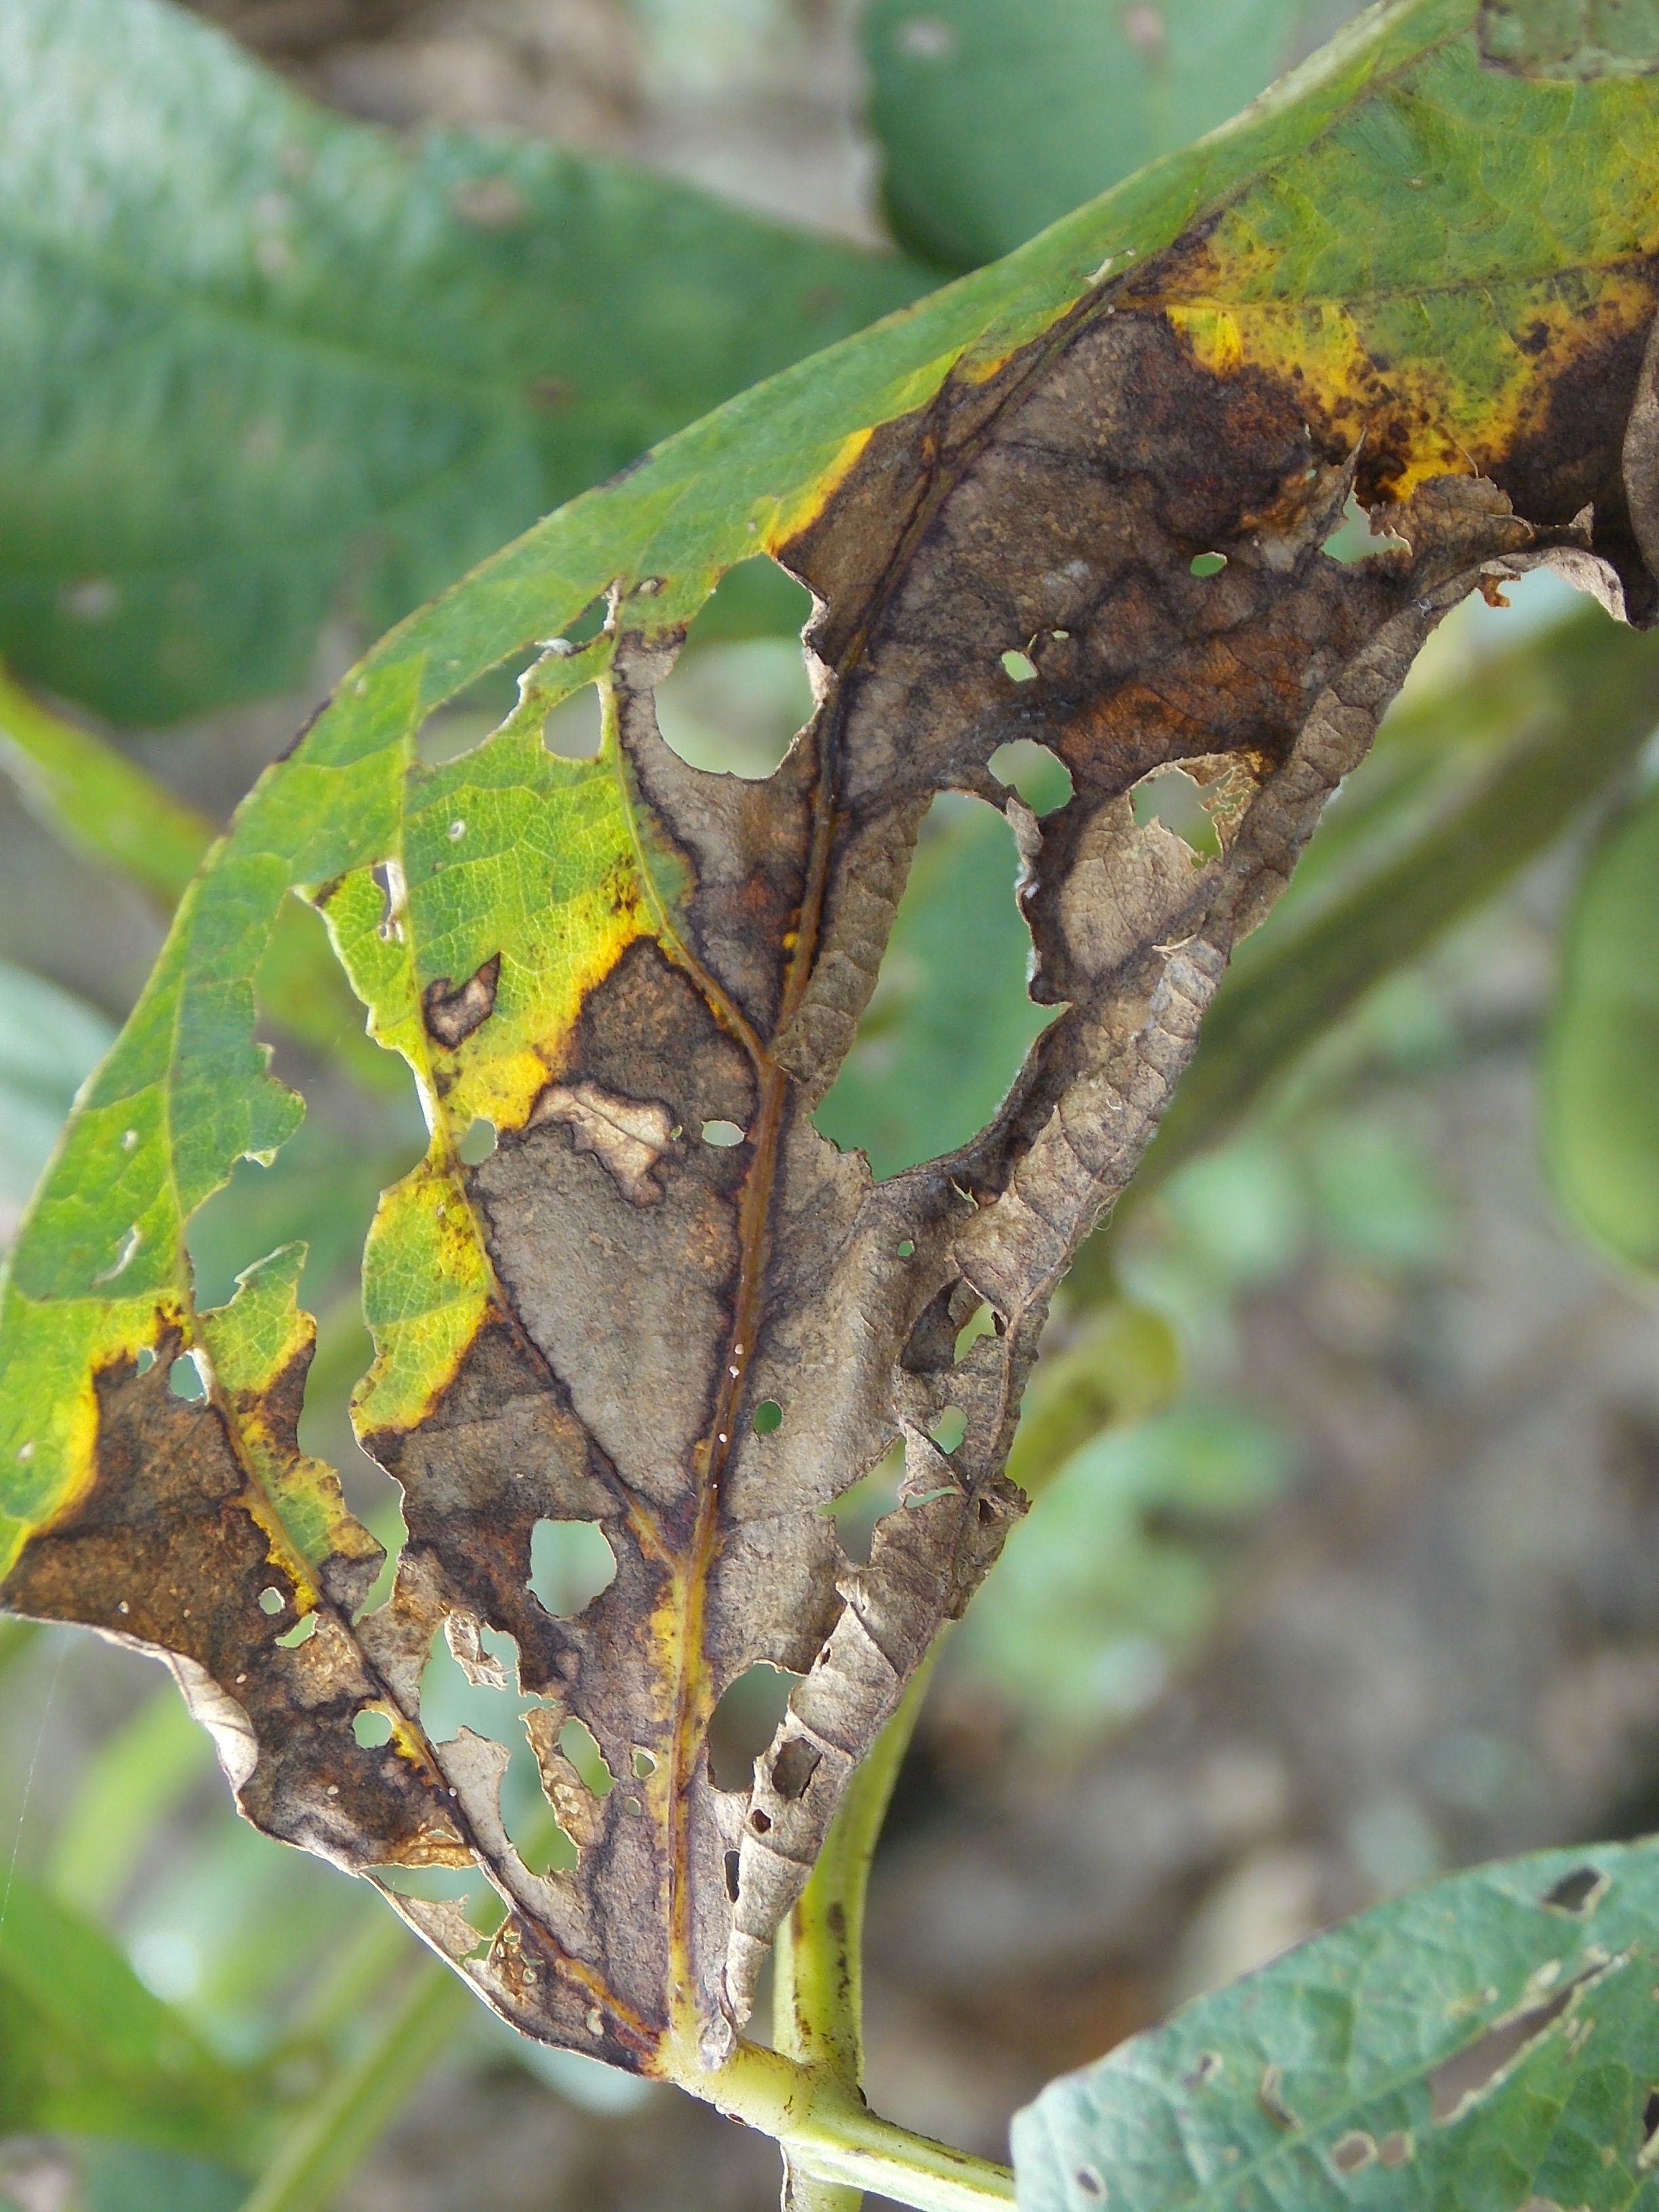
Label: Disease